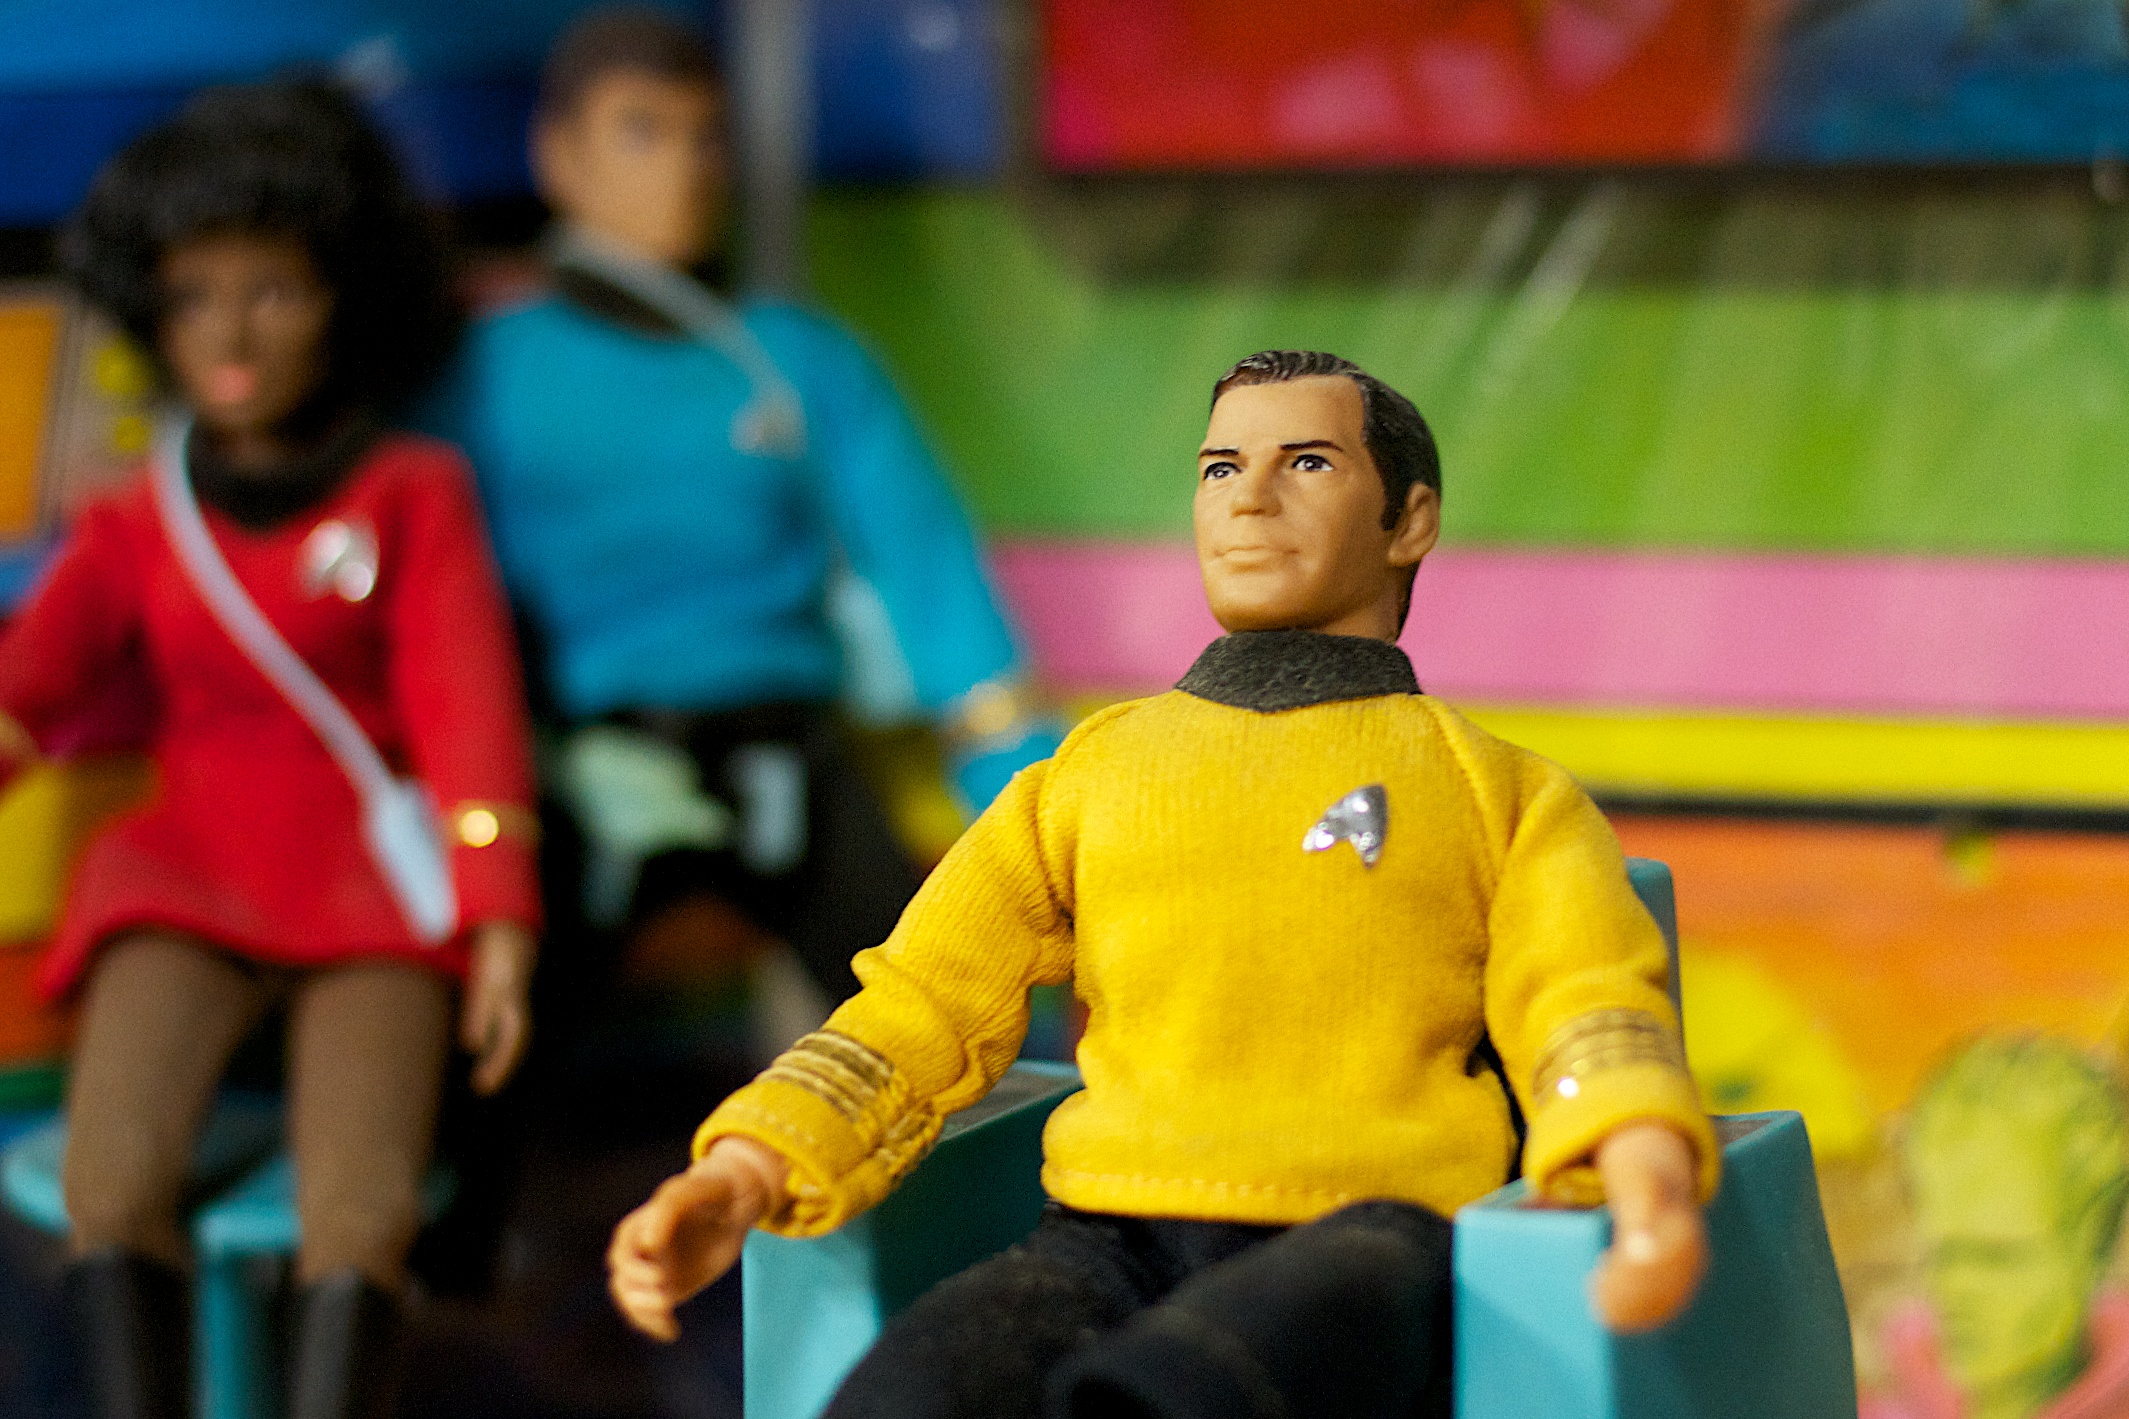
play, child, sports